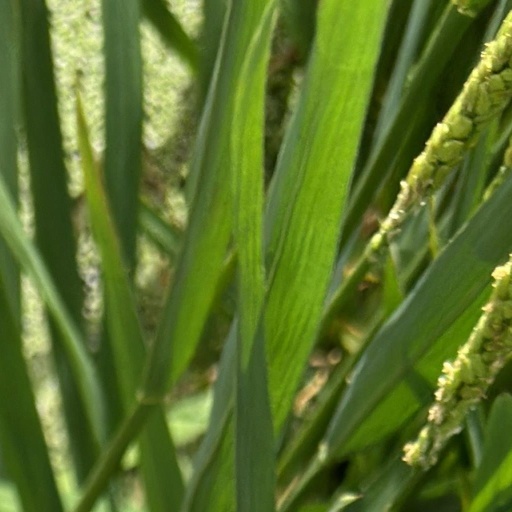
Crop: rice